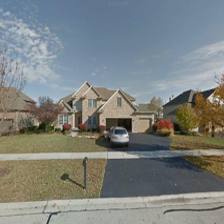
Label: streetView